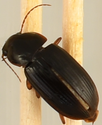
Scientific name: Harpalus pensylvanicus
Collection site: North Sterling NEON (STER), plot STER_029